Pride parade

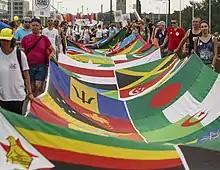
LGBTQ activists at Cologne Pride carrying a banner with the flags of 72 countries where homosexuality is illegal

On Sunday, June 28, 1970, at around noon, in New York gay activist groups held their own pride parade, known as the Christopher Street Liberation Day, to recall the events of Stonewall one year earlier. On November 2, 1969, Craig Rodwell, his partner Fred Sargeant, Ellen Broidy, and Linda Rhodes proposed the first gay pride parade to be held in New York City by way of a resolution at the Eastern Regional Conference of Homophile Organizations (ERCHO) meeting in Philadelphia.